History of the University of Mississippi

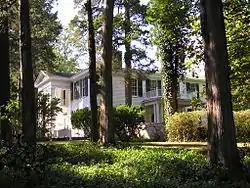
The university owns Rowan Oak, former home of Nobel Prize-winning writer William Faulkner.

In 1972, the university purchased Rowan Oak, the former home of Nobel Prize-winning writer William Faulkner. The home is preserved as it was at the time of Faulkner's 1962 death. Faulkner worked as the university's postmaster in the early 1920s and wrote "As I Lay Dying" at the university powerhouse. His Nobel Prize medallion is displayed in the university library. Fostering Faulkner's legacy, the university hosted the inaugural Faulkner and Yoknapatawpha Conference in 1974. Six years later, in 1980, Willie Morris became the university's first writer in residence.